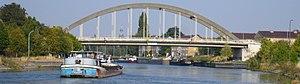
Vue panoramique d'Harelbeke
Harelbeke [ˈhaːrəlbeːkə] est une ville néerlandophone de Belgique située en Région flamande dans la province de Flandre-Occidentale.